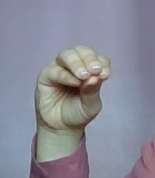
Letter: ha